New Toronto

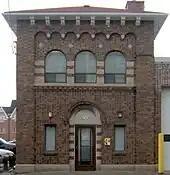
The New Toronto fire station was built in 1929, and is still used by Toronto Fire Services.

In 1929, the New Toronto fire station was built. Designed in an Italianate style, it was also used as the Town Hall for a time. It is still a fire station today. At the same time, the new mayor William Jackson donated land for a Public Library Building. Jackson would go on to be mayor almost continuously until 1952. In 1930, the Campbell Soup Company Ltd. had arrived in New Toronto commissioning architects Mathers and Holdenby to build an Art Deco factory at 60 Birmingham Street (c. 1931). In 1947 the Fifth Street Public School burned down and was replaced with the new Second Street Public School. The former Fifth St. Public School was then rebuilt to become the Town of New Toronto Town Hall.